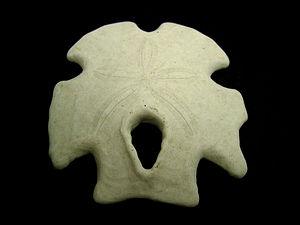
Le Golfe de Californie est situé entre la côte de Basse-Californie à l'ouest et le Mexique continental à l'est, et s'ouvre sur l'océan Pacifique au sud.
Les échinodermes forment un embranchement d'animaux marins benthiques présents à toutes les profondeurs océaniques, et dont les premières traces fossiles remontent au Cambrien.